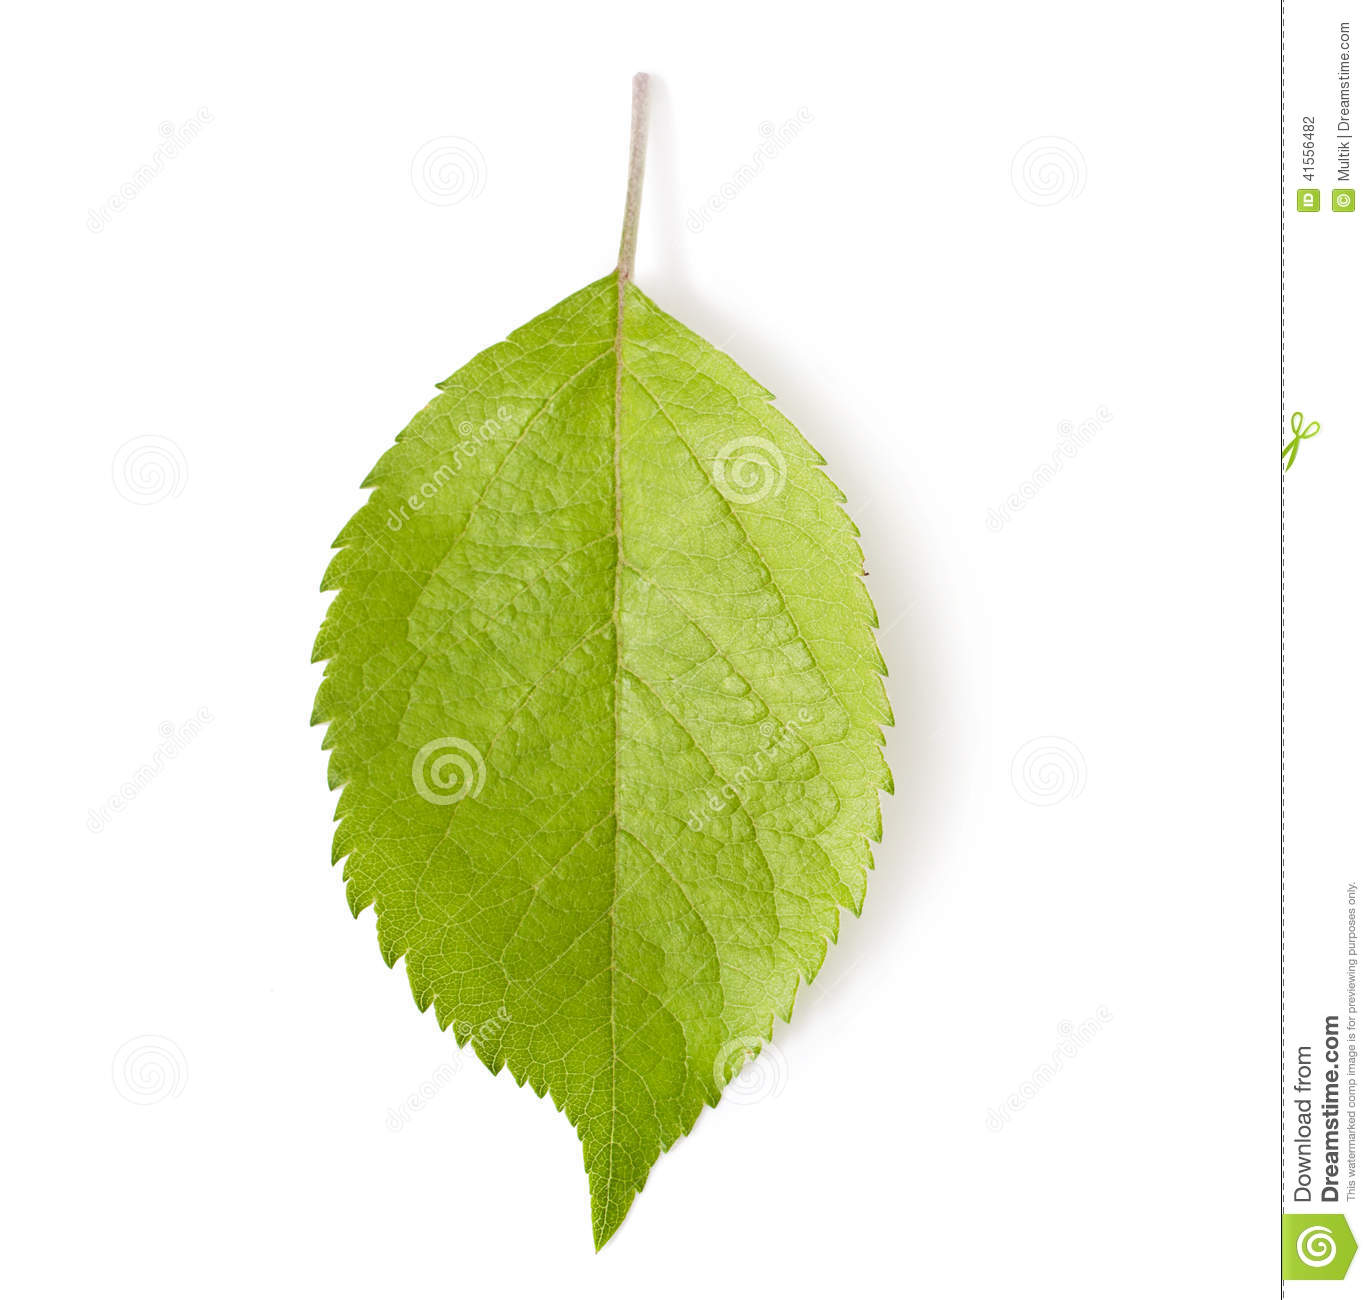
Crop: apple
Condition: healthy